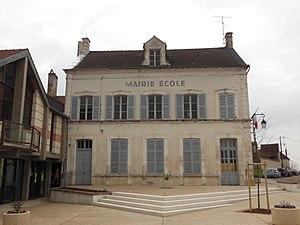
Mairie-école d'Escolives, Yonne, Bourgogne, France.
Escolives-Sainte-Camille est une commune française située dans le département de l'Yonne en région Bourgogne-Franche-Comté.